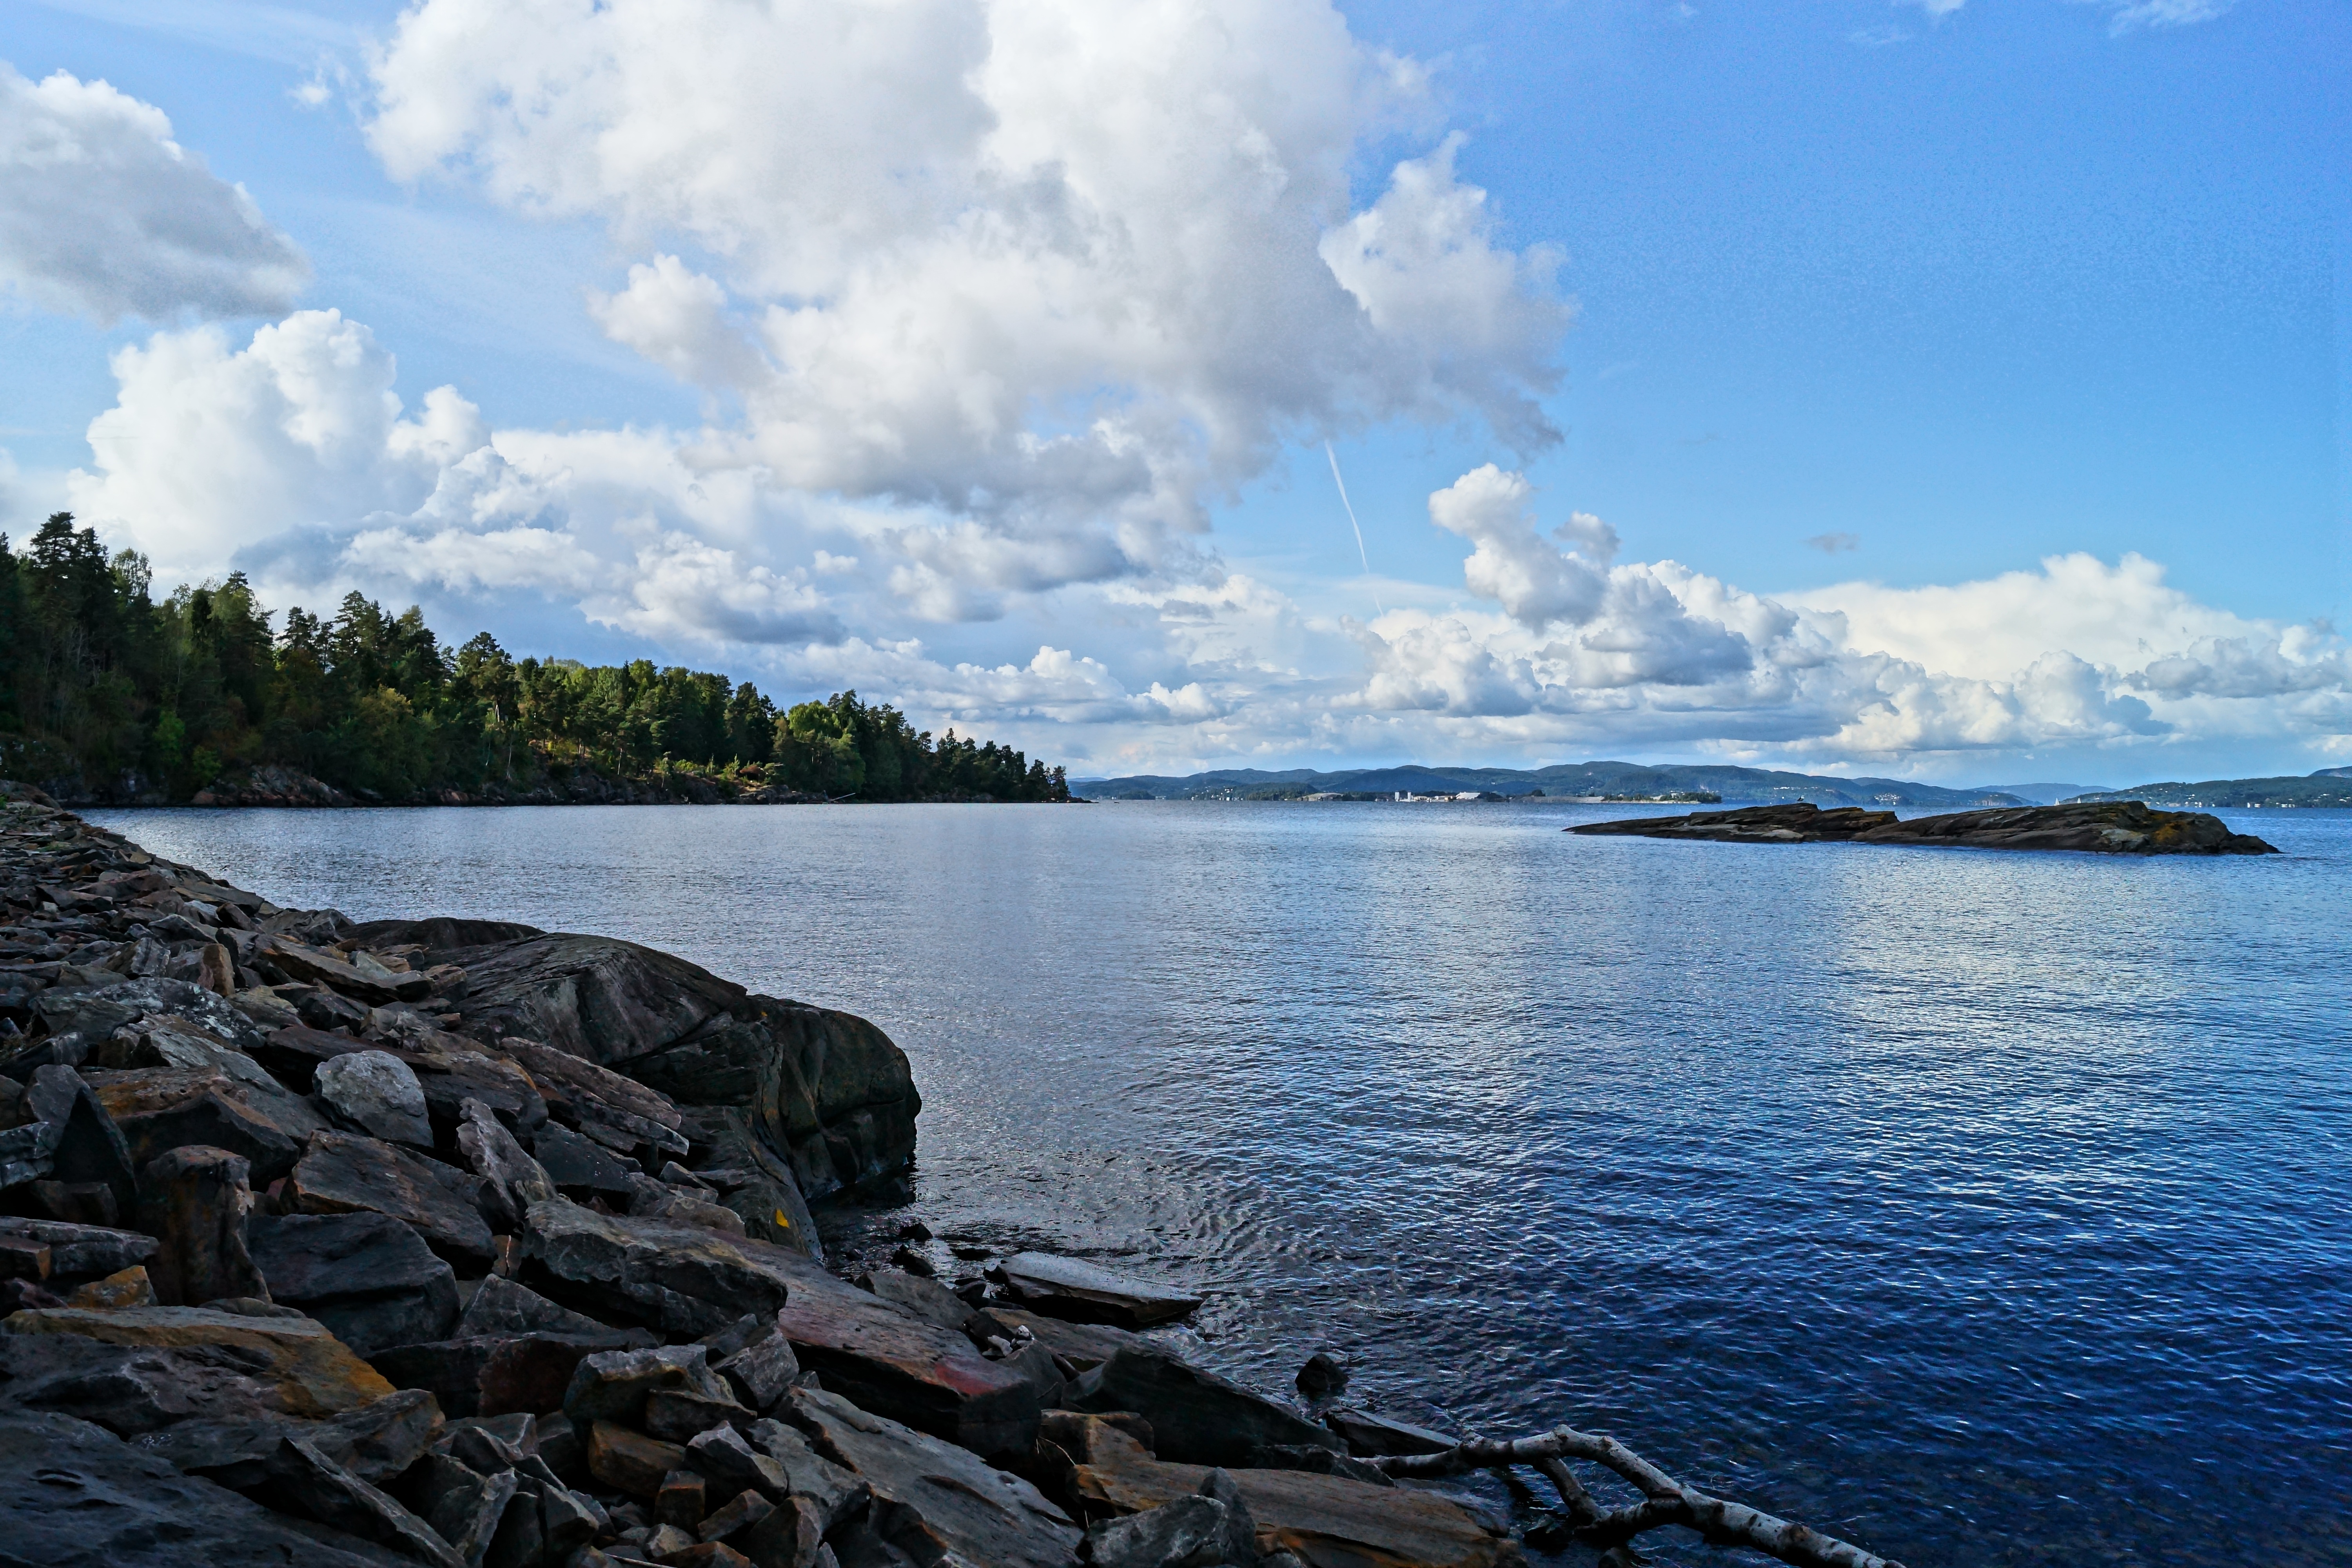
landscape, sea, coast, water, nature, rock, ocean, horizon, mountain, cloud, shore, lake, cove, reflection, vehicle, bay, fjord, reservoir, terrain, body of water, clouds, mood, loch, by the sea, geographical feature